Tom Kennedy (British politician)

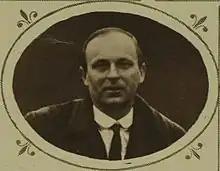
Kennedy in 1921

Thomas Kennedy (25 December 1874 – 3 March 1954) was a British Labour politician.